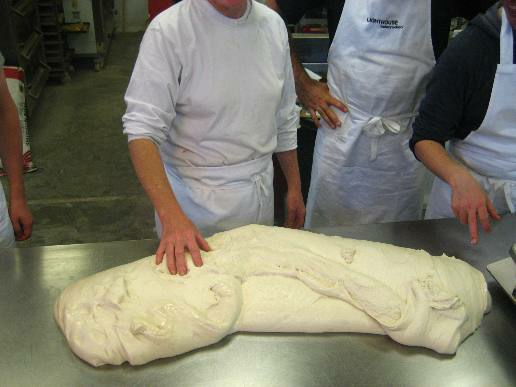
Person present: Yes